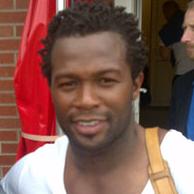
Age: 33